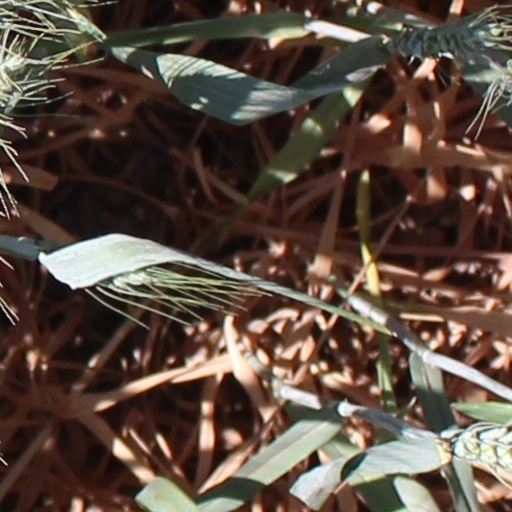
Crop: wheat